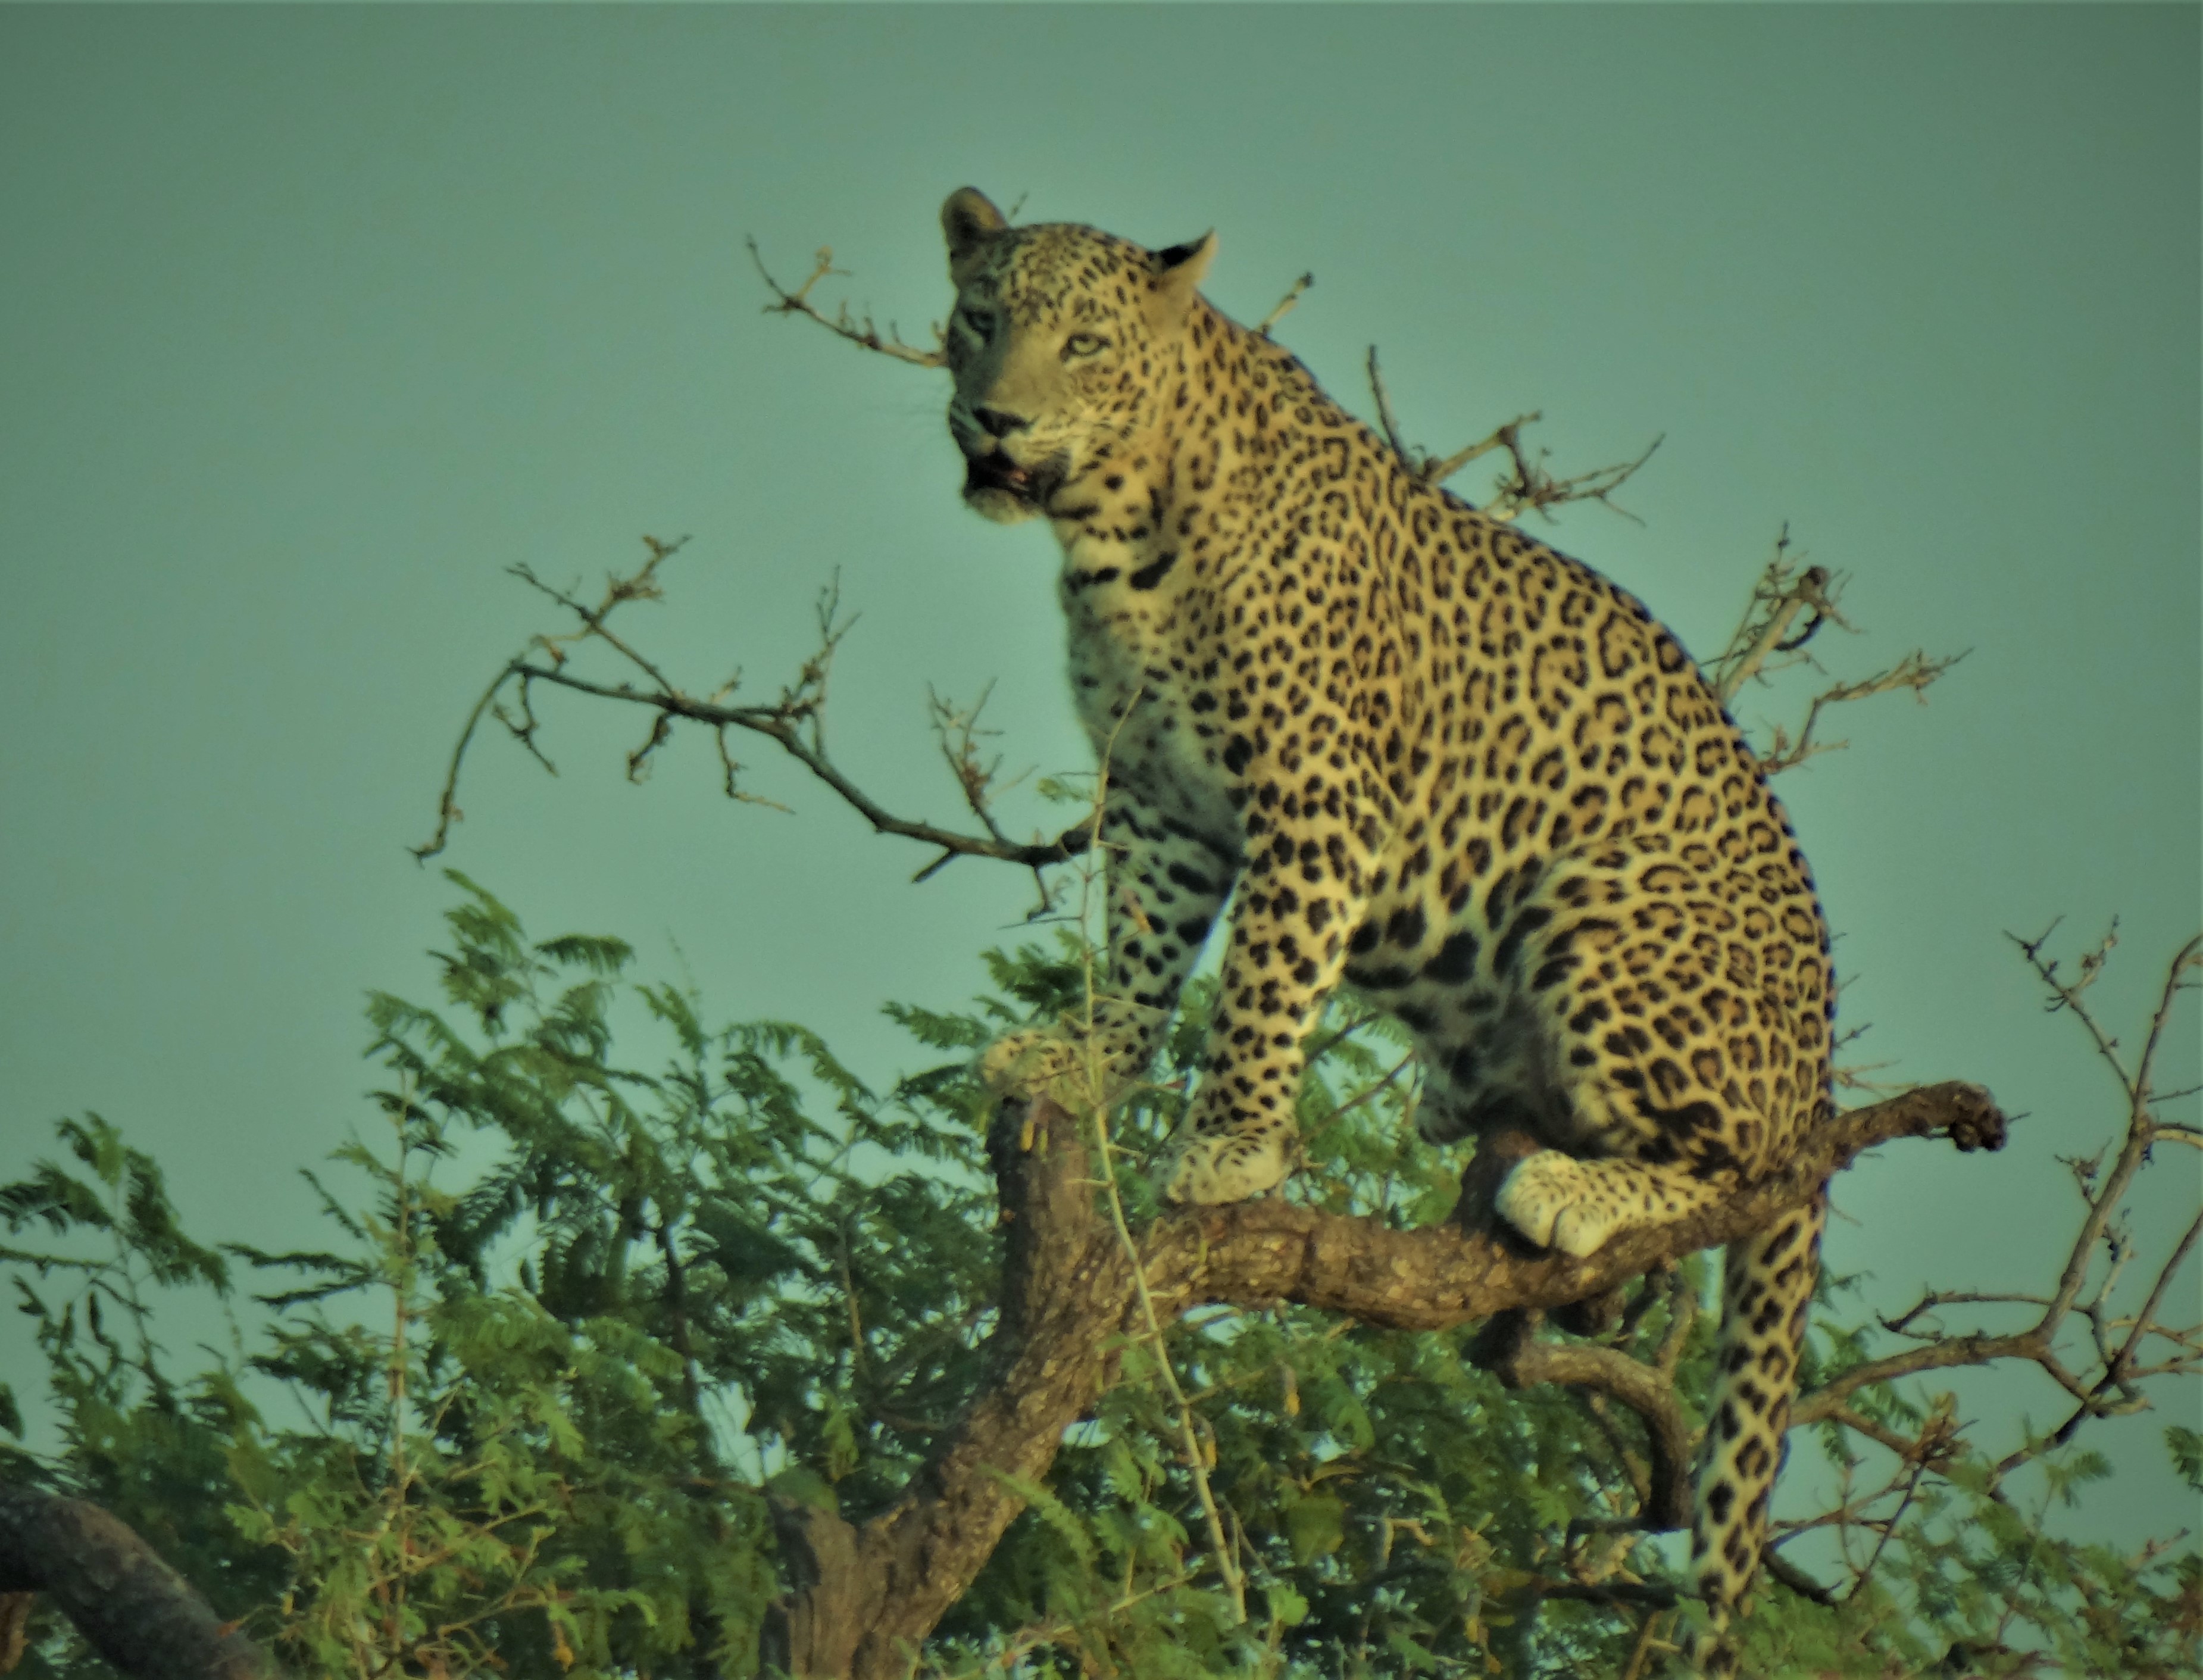
Leopad, forest, terrestrial animal, wildlife, vertebrate, leopard, mammal, felidae, jaguar, big cats, African leopard, nature reserve, whiskers, carnivore, snout, adaptation, organism, safari, cheetah, jungle, small to medium sized cats, tree, plant, plant community, savanna, fawn